Ontario

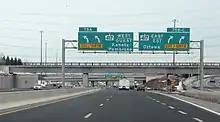
English and French displayed on a gantry sign. Communities with sizeable francophone populations are able to receive provincial services in French.

Once constituted as a province, Ontario proceeded to assert its economic and legislative power. In 1872, the lawyer Oliver Mowat became Premier of Ontario and remained as premier until 1896. He fought for provincial rights, weakening the power of the federal government in provincial matters, usually through well-argued appeals to the Judicial Committee of the Privy Council. His battles with the federal government greatly decentralized Canada, giving the provinces far more power than John A. Macdonald had intended. He consolidated and expanded Ontario's educational and provincial institutions, created districts in Northern Ontario, and fought to ensure that those parts of Northwestern Ontario not historically part of Upper Canada (the vast areas north and west of the Lake Superior-Hudson Bay watershed, known as the District of Keewatin) would become part of Ontario, a victory embodied in the "Canada (Ontario Boundary) Act, 1889". He also presided over the emergence of the province into the economic powerhouse of Canada. Mowat was the creator of what is often called "Empire Ontario".